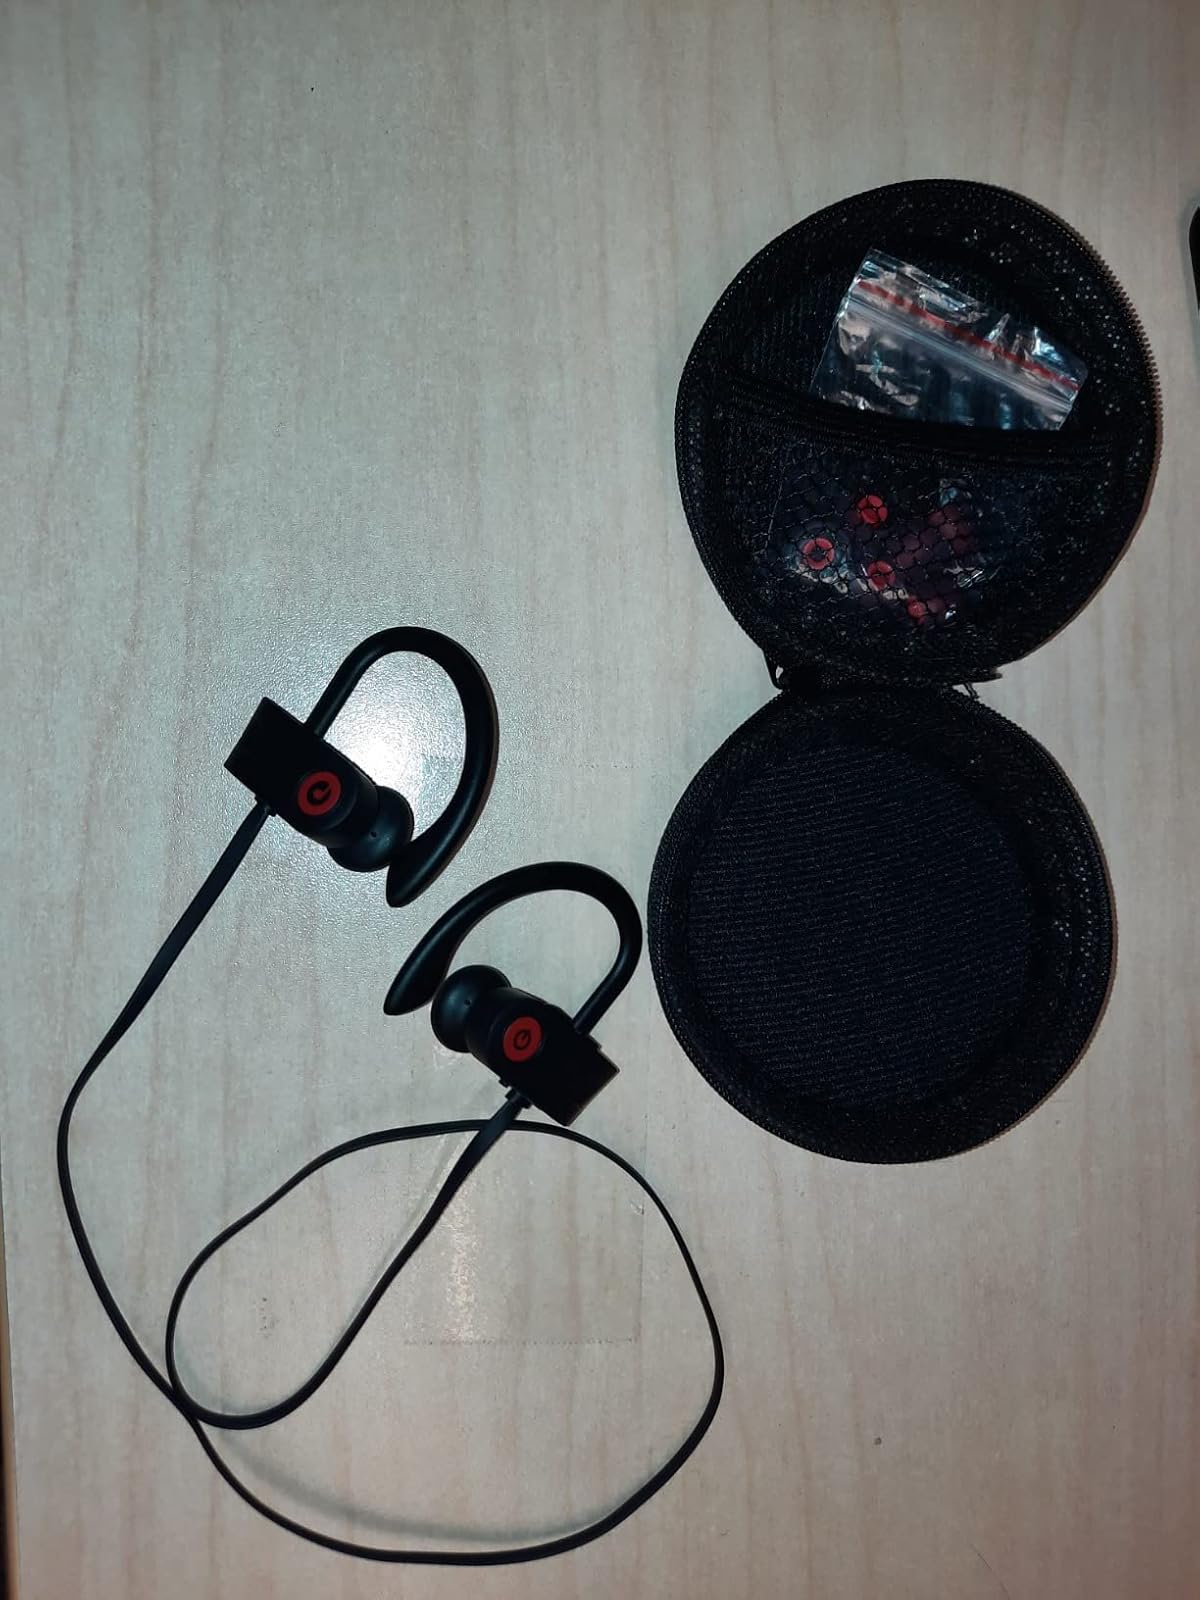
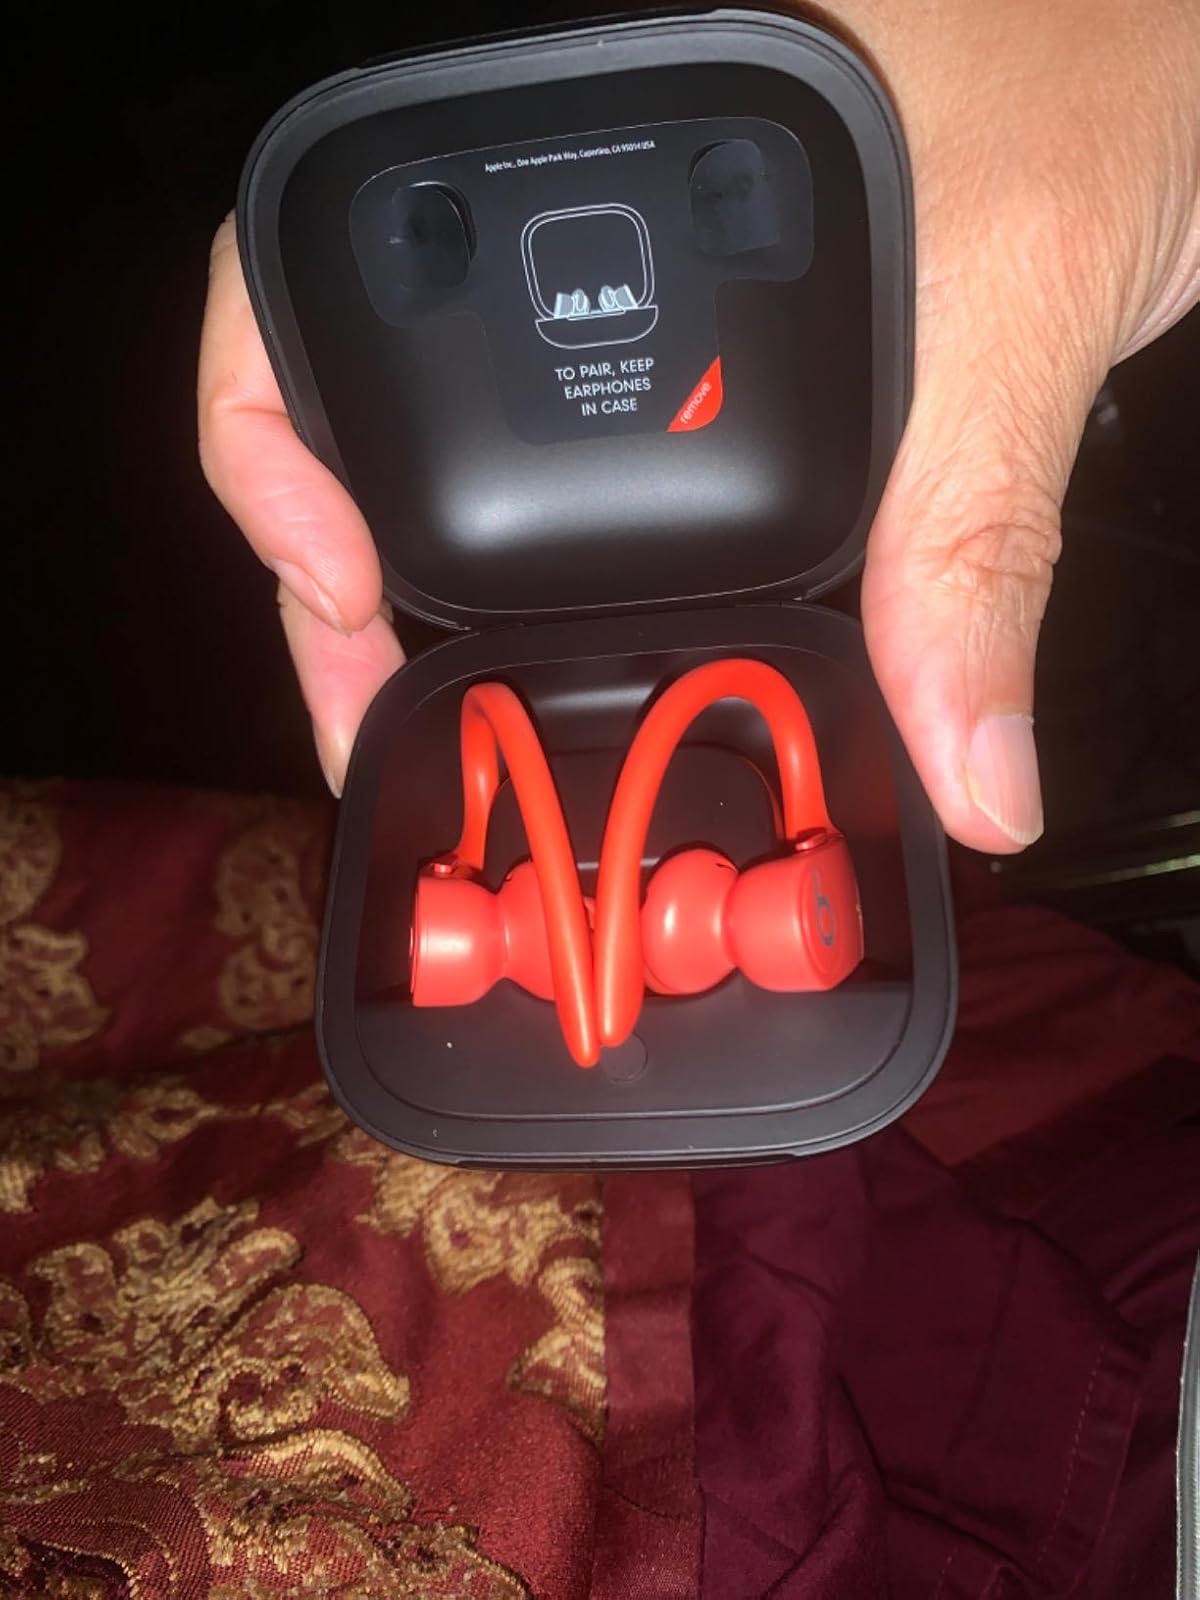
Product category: earbuds
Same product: no